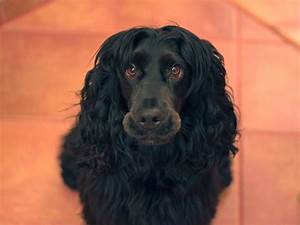
Label: dog